Bianca (grape)

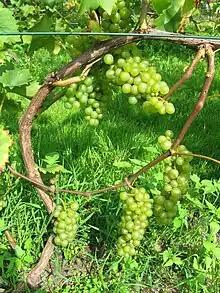
Bianca grapes pre-"veraison".

Bianca is an early to mid budding grape variety that is known for its winter hardiness and resistance to the viticultural hazards of spring time frost damage. The vine is an early ripening variety which makes suitable for cultivation in wine regions with harsh continental climates and short growing seasons.